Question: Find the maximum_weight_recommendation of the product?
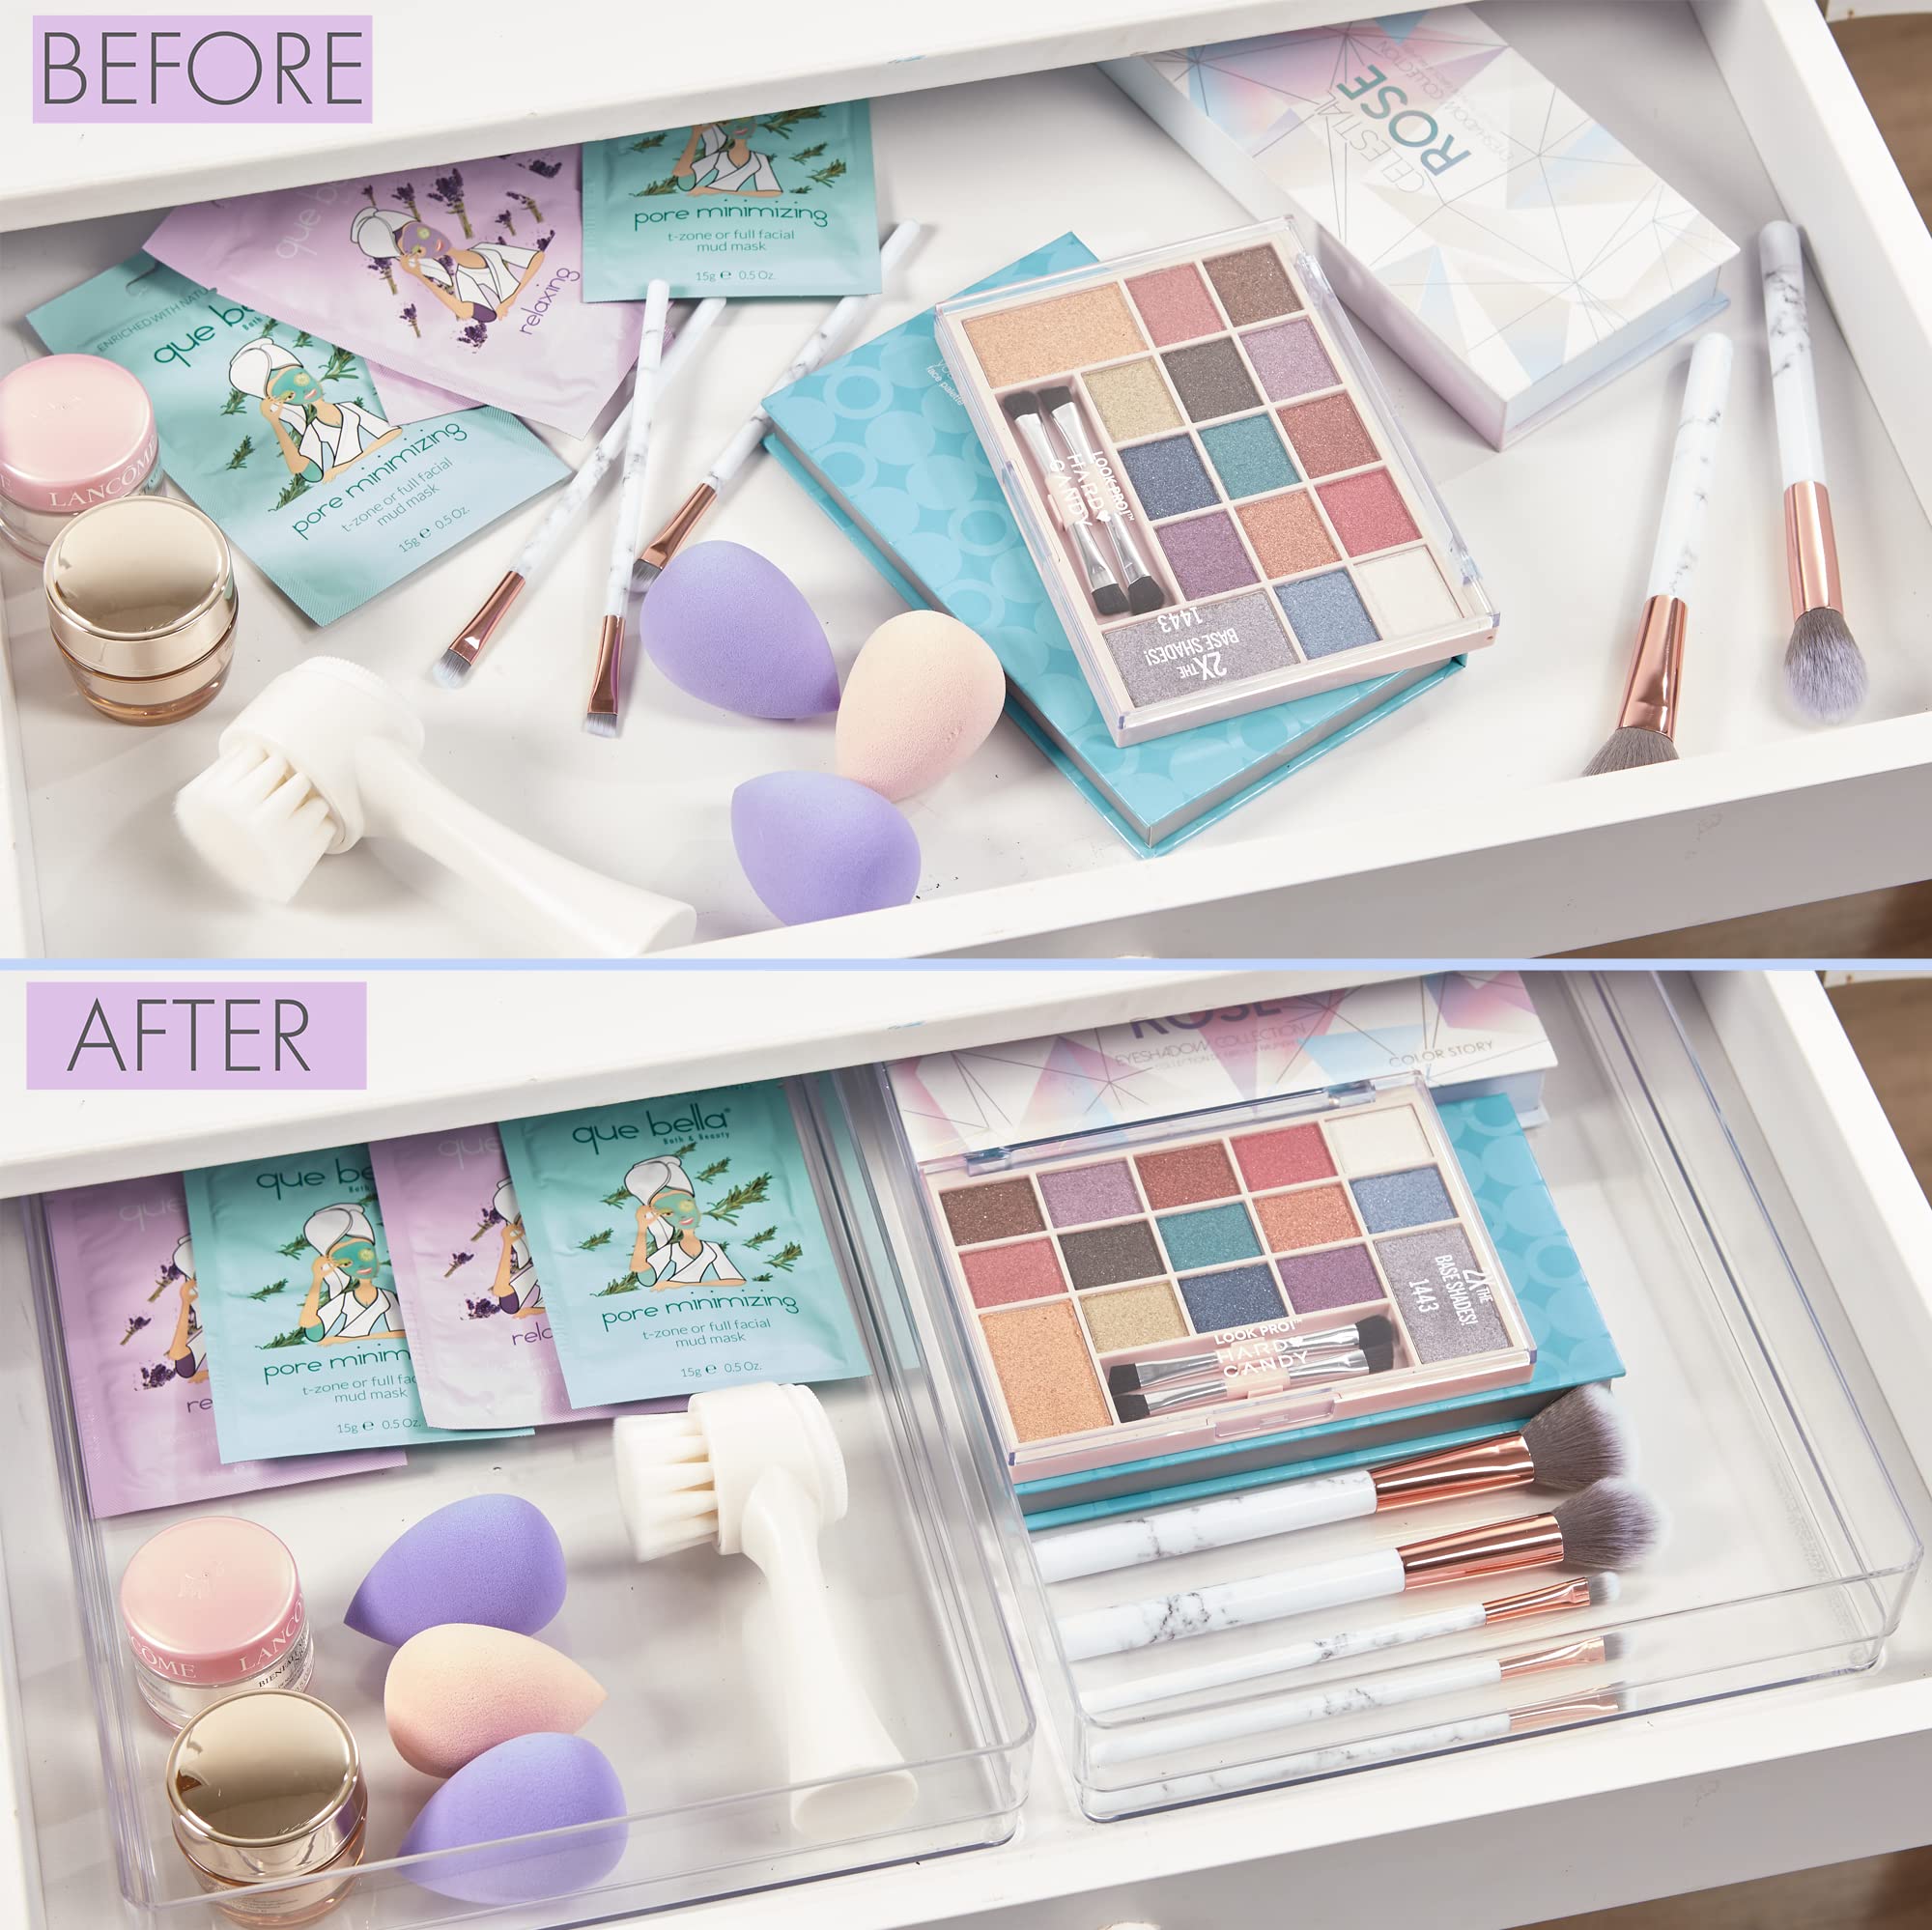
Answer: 0.5 ounce